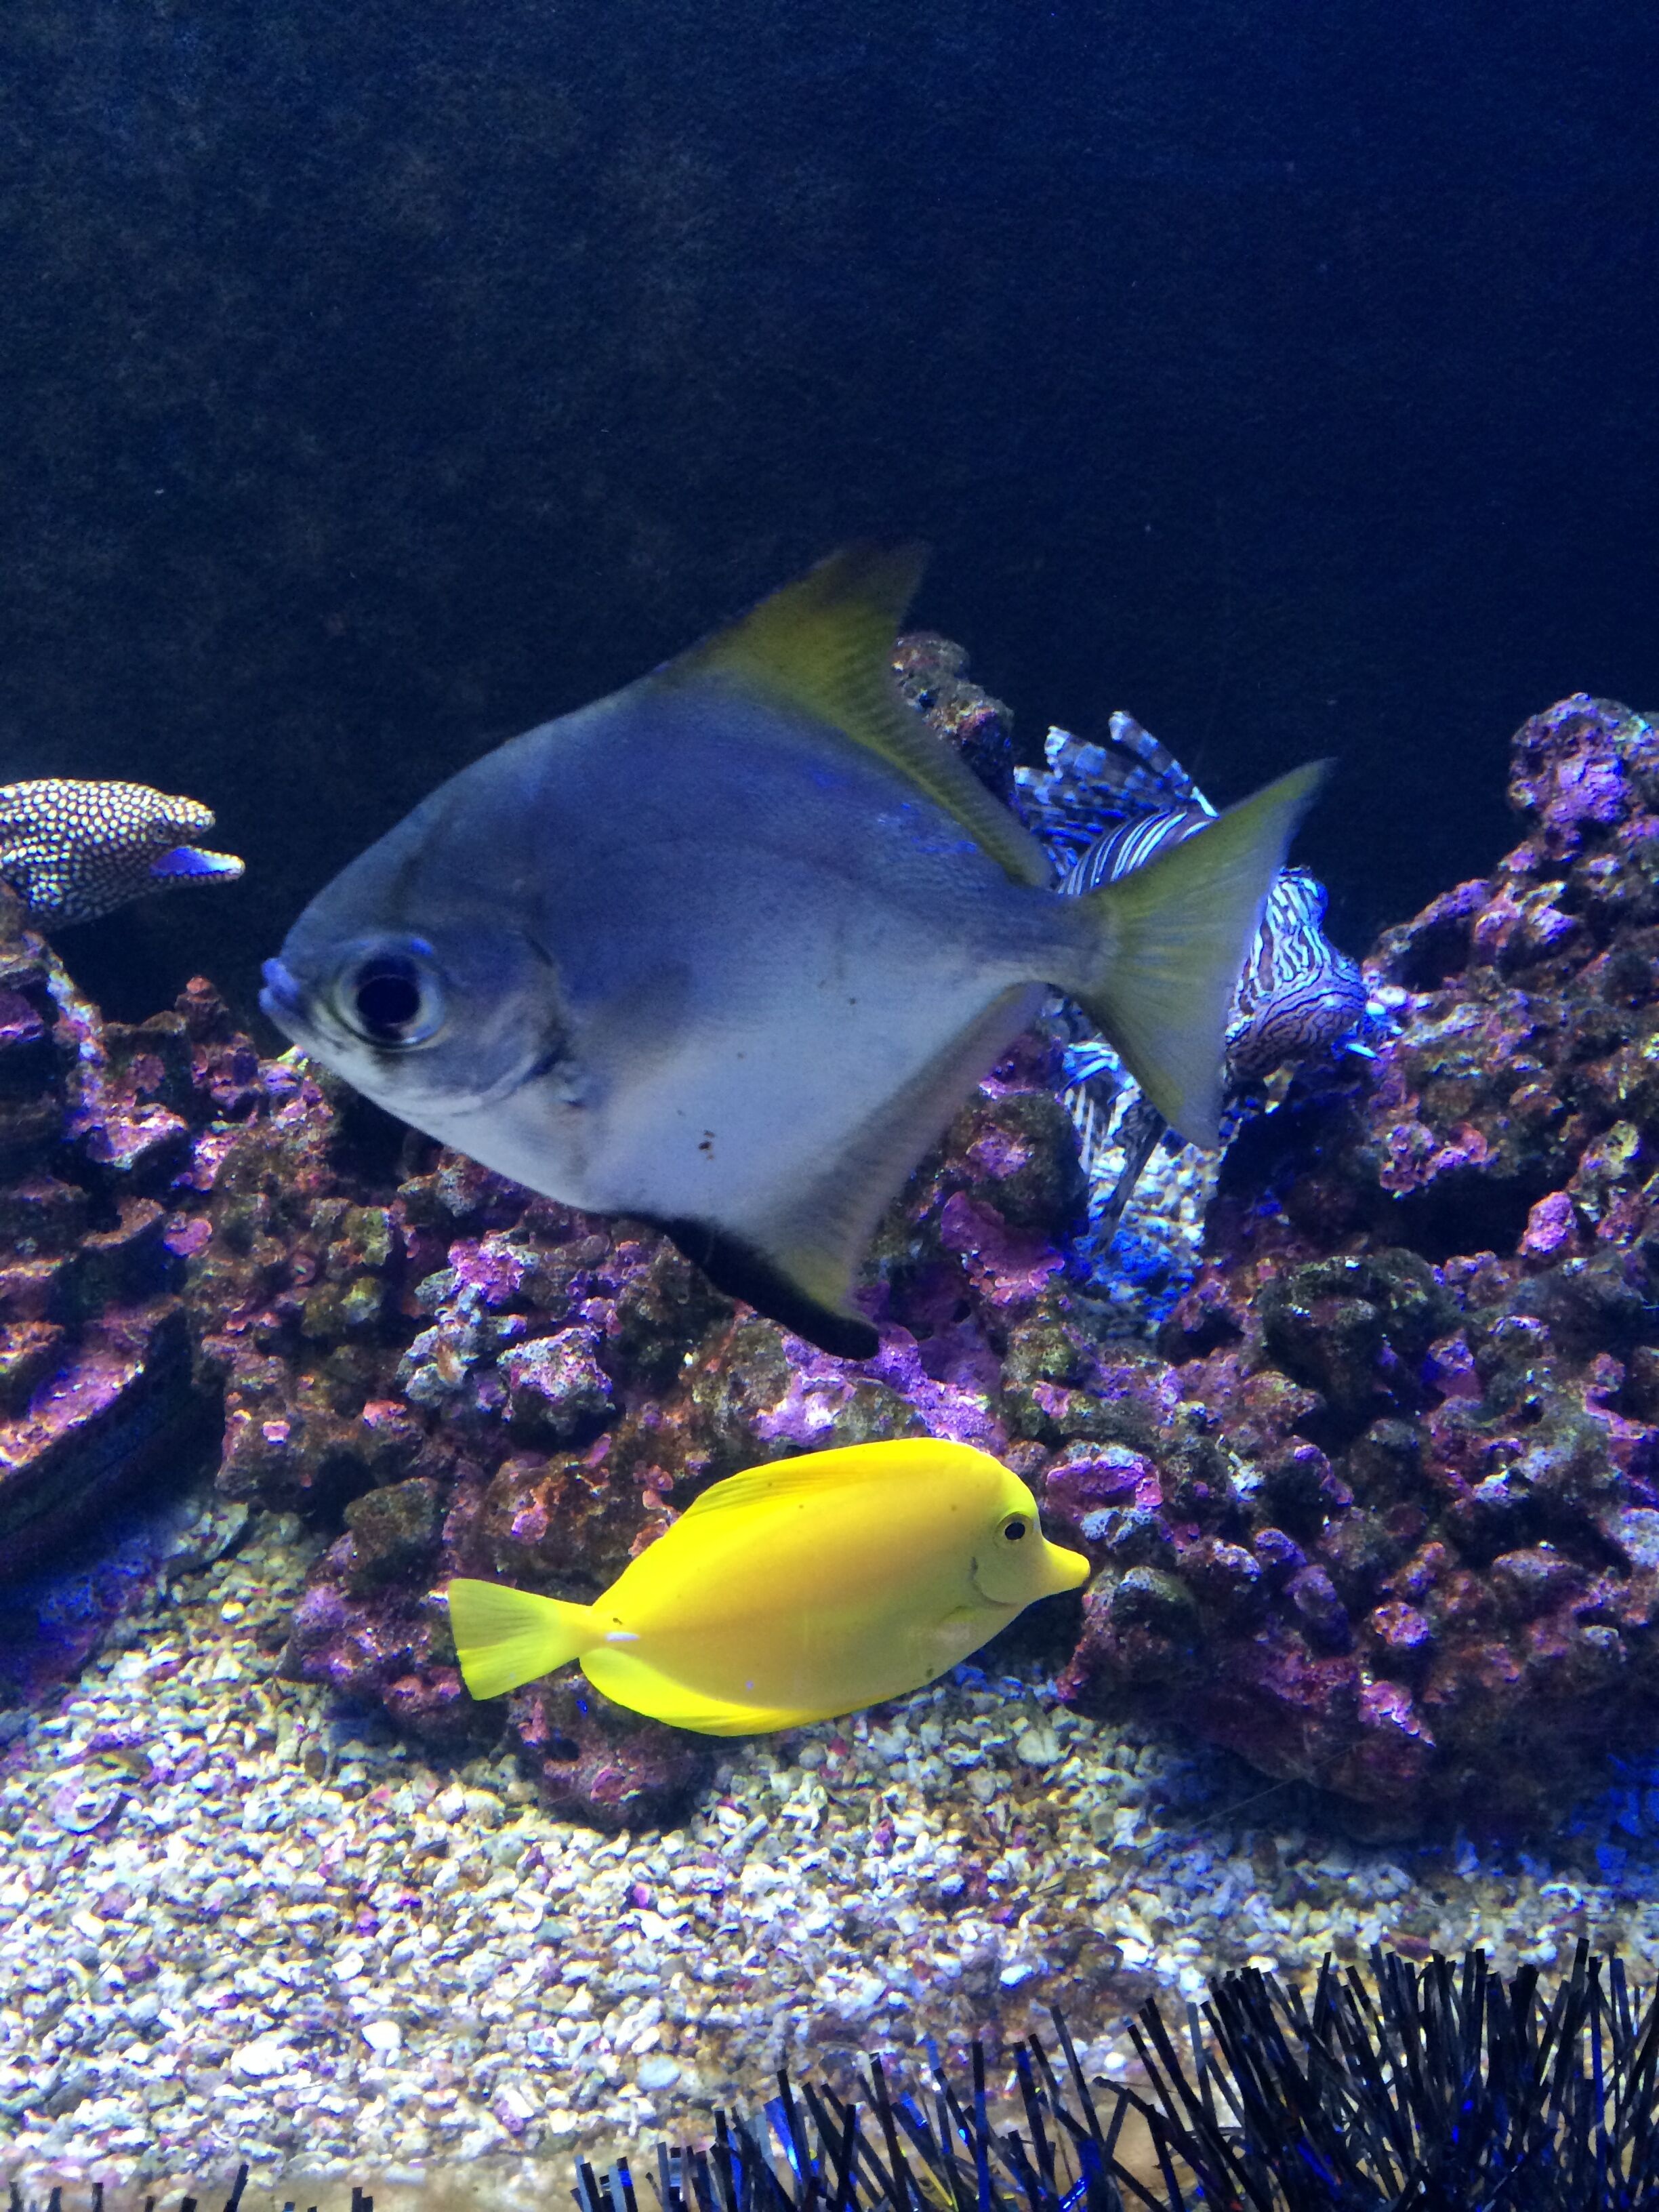
sea, ocean, underwater, biology, fish, coral reef, reef, aquarium, in the water, marine fish, marine biology, coral reef fish, deep sea fish, pomacentridae, freshwater aquarium, pomacanthidae